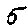
Label: 5